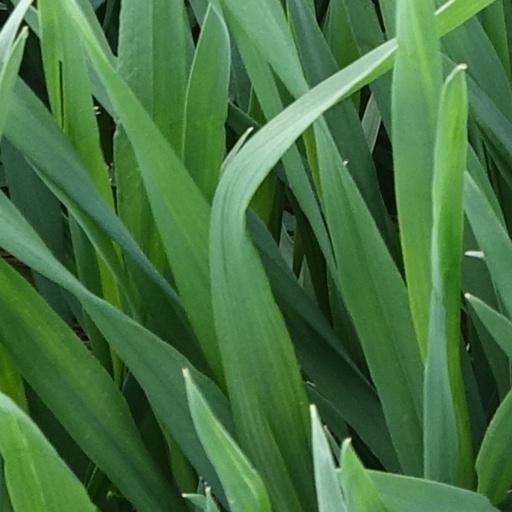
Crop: wheat